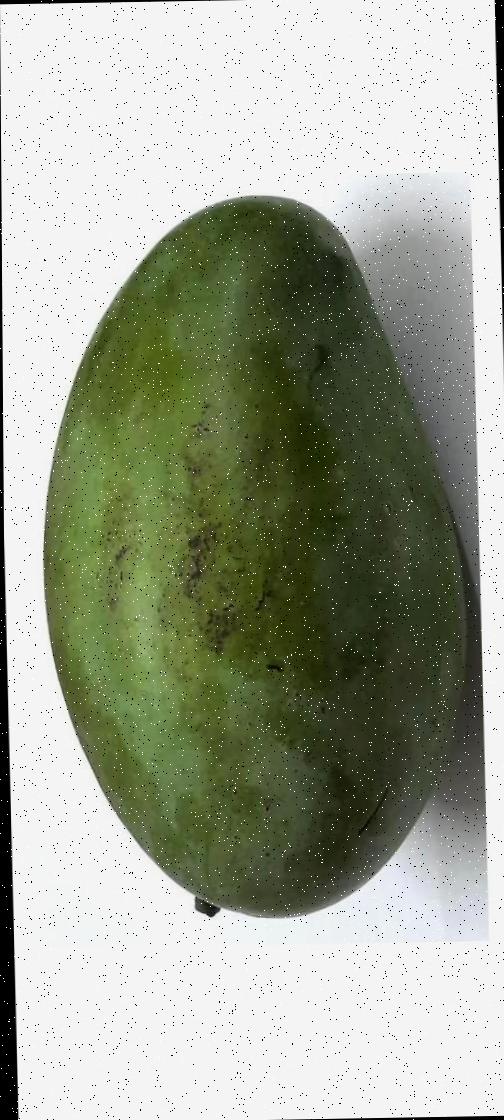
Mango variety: Amrapali